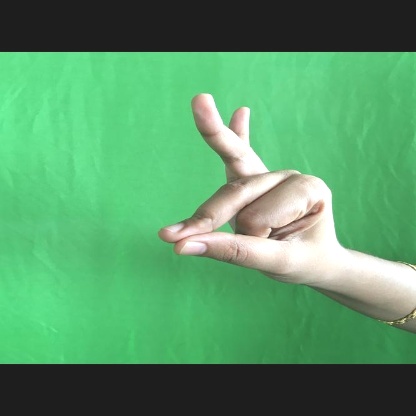
Mudra: Bramaram